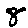
Label: 8